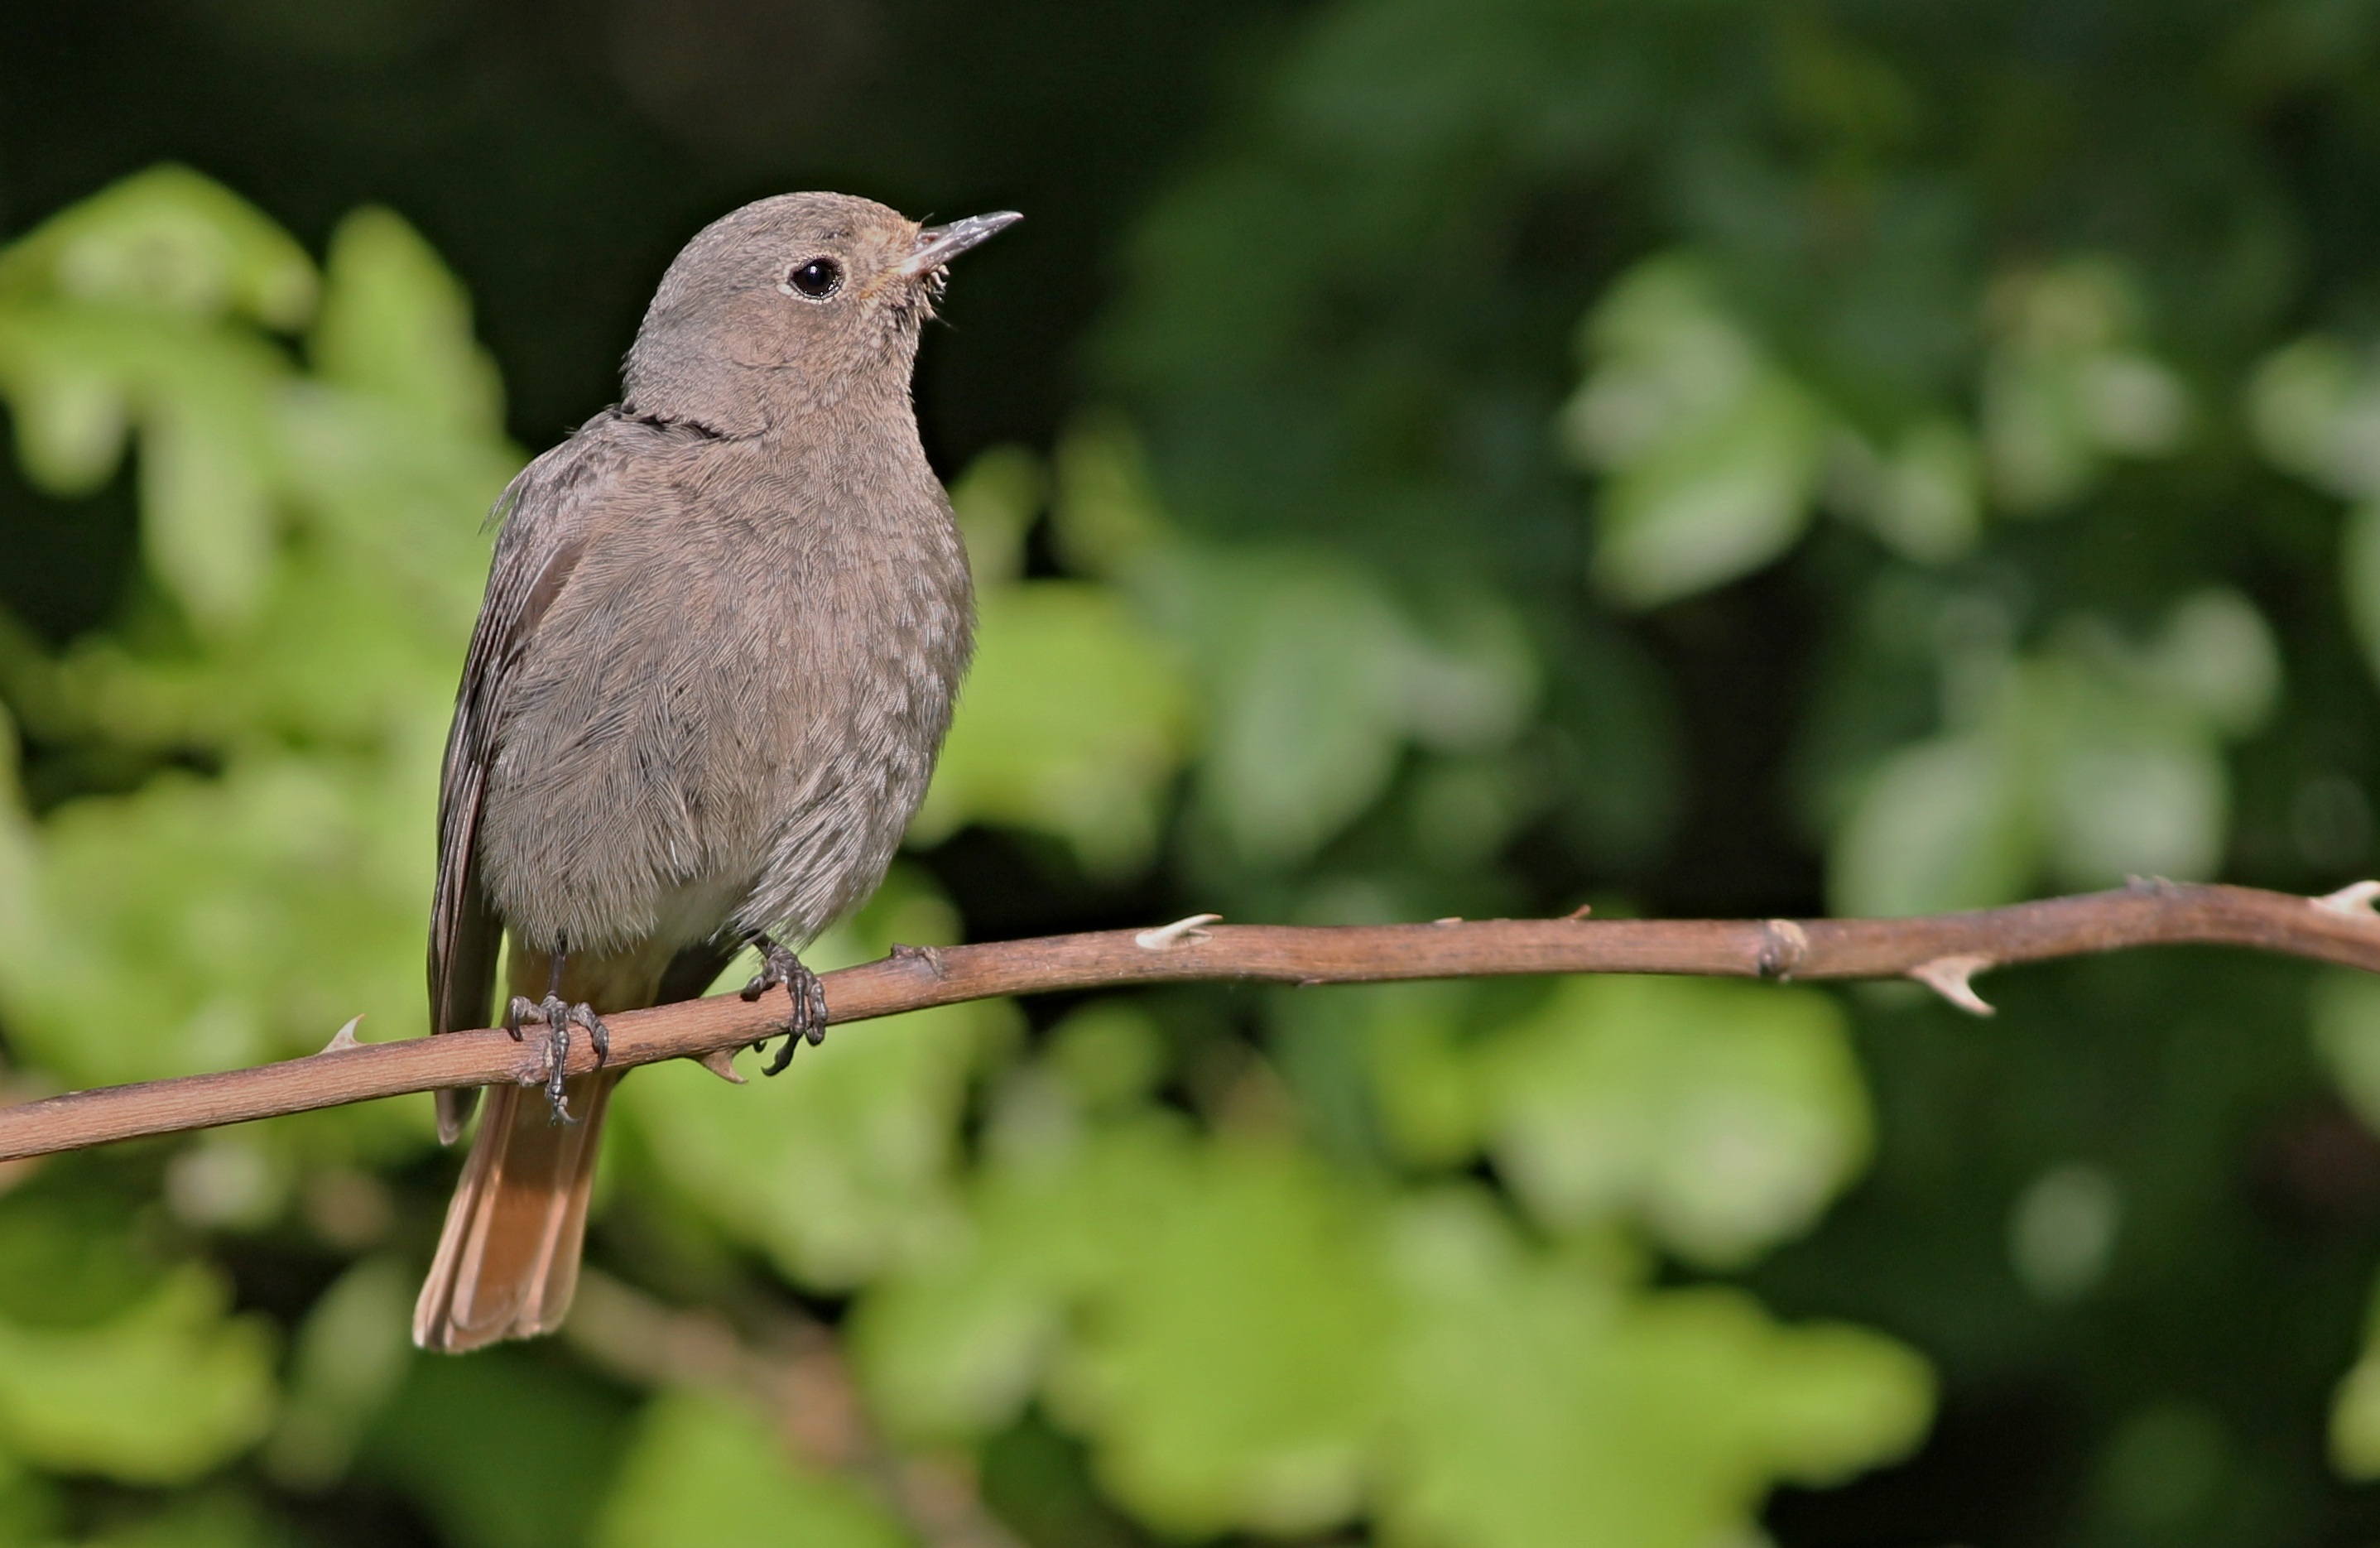
nature, outdoor, branch, bird, female, wildlife, green, beak, small, close, feather, fauna, plumage, songbird, grey, tail, vertebrate, finch, blackbird, wren, possierlich, red tailed, rusty red, black redstart, rotschwaenzchen, old world flycatcher, perching bird, emberizidae, nightingale, songbird species